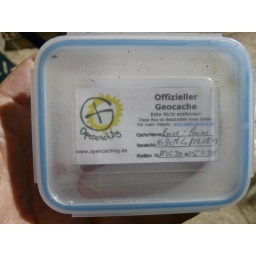
Geocache found in castle wall in Erice